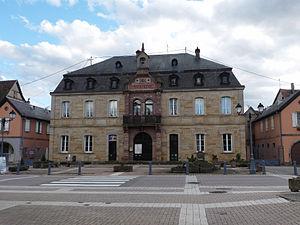
Gertwiller (Bas-Rhin)
Gertwiller [gɛʁtvilɛʁ] est une commune française située dans le département du Bas-Rhin, en région Grand Est.